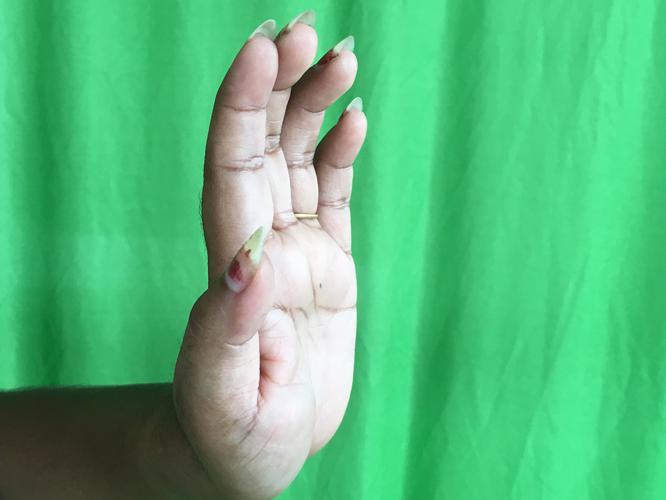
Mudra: Sarpasirsha
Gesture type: single_hand